Sigmund Theophil Staden

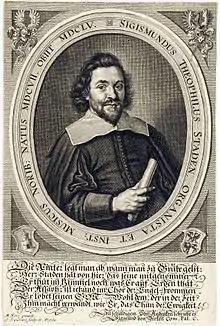
Sigmund Theophil Staden

Sigmund Theophil Staden (6 November 1607 – 30 July 1655) was an important early German composer.